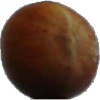
Label: nut_forest